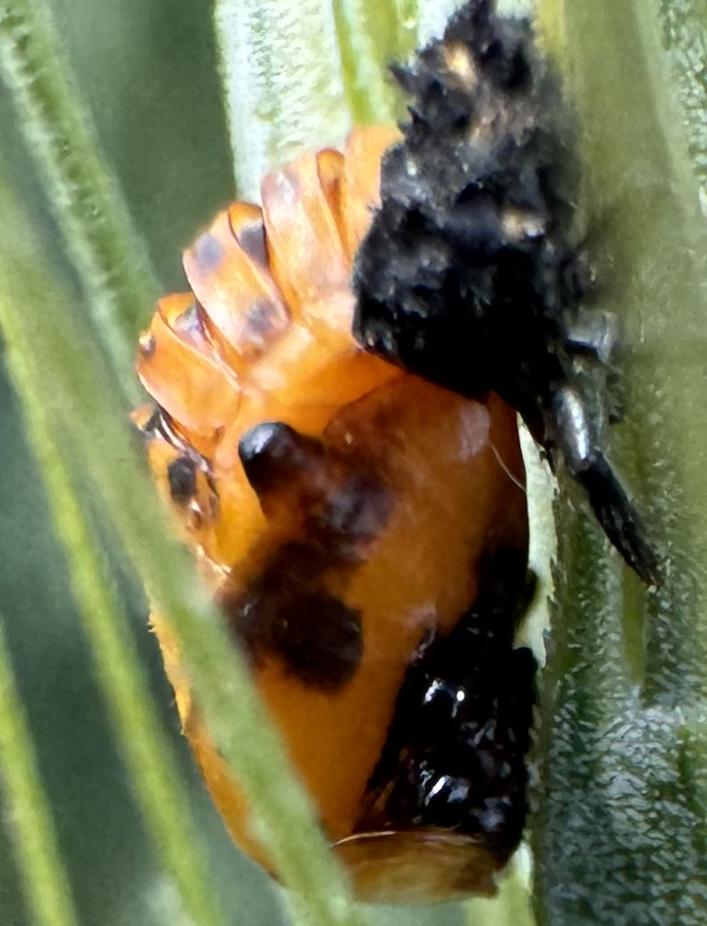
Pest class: predators